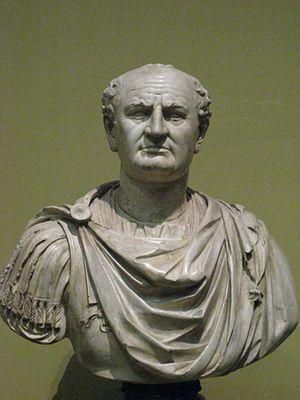
Lucius Tettius Iulianus est un sénateur et général romain du Iᵉʳ siècle, consul suffect en 83 sous Domitien, victorieux des Daces de Décébale à la première bataille de Tapae en 88 lors de la guerre dacique de Domitien.
Cornelius Fuscus est un haut chevalier romain, soutien de Galba puis de Vespasien pendant l'année des quatre empereurs et préfet du prétoire au début du règne de Domitien. Il est commandant d'une armée dans la campagne dace de 86 pendant laquelle il subit une lourde défaite, y perdant la vie.
Claude, né le 1ᵉʳ août 10 av. J.-C. à Lugdunum et mort le 13 octobre 54 à Rome, est le quatrième empereur romain, régnant de 41 à 54 apr. J.-C.
Tiberius Claudius Balbillus, dont le nom complet est Tiberius Claudius Balbillus Modestus, né en l'an 3 et mort en 79, est un éminent savant, politicien et astrologue romain sous les empereurs romains Claude à Vespasien. Il est notamment préfet d'Égypte de 55 à 59 sous Néron.